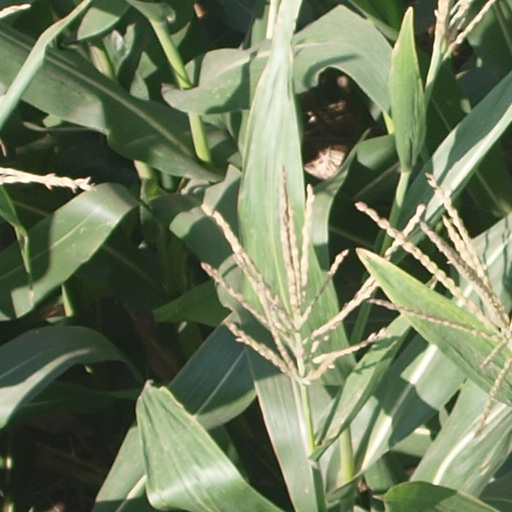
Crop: maize; corn